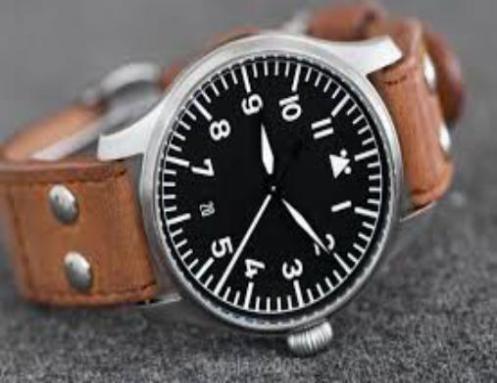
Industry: Clothes